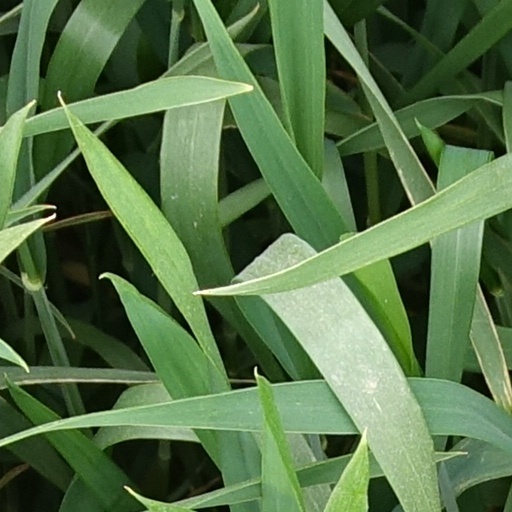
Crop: wheat